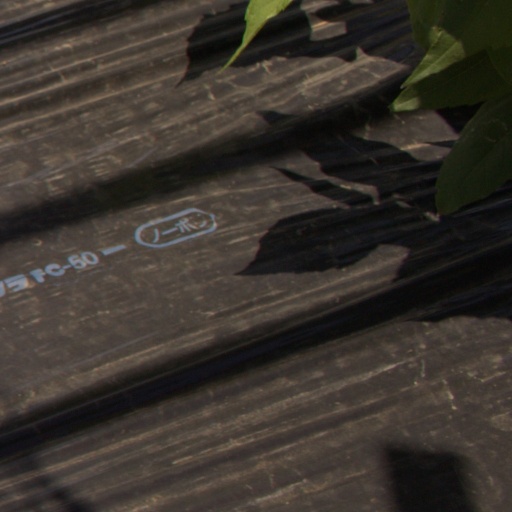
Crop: Jerusalem artichoke